Carleton College

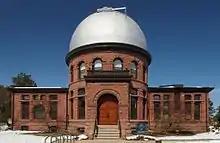
Goodsell Observatory at Carleton College is on the National Register of Historic Places and is currently the largest observatory in Minnesota.

"The Carletonian" is the school's student newspaper. It was founded in 1877 and renamed "The Carletonia" from June 1881 until November 12, 1921, when it regained its original title. The paper was originally published annually, then monthly or semi-monthly until fall 1910, when it began regular weekly publication. From January to September 1977, the paper was published daily under the title "The Carleton Daily", after which time it reverted to weekly publication as "The Carletonian." Currently, it is distributed weekly on Fridays during the school year.